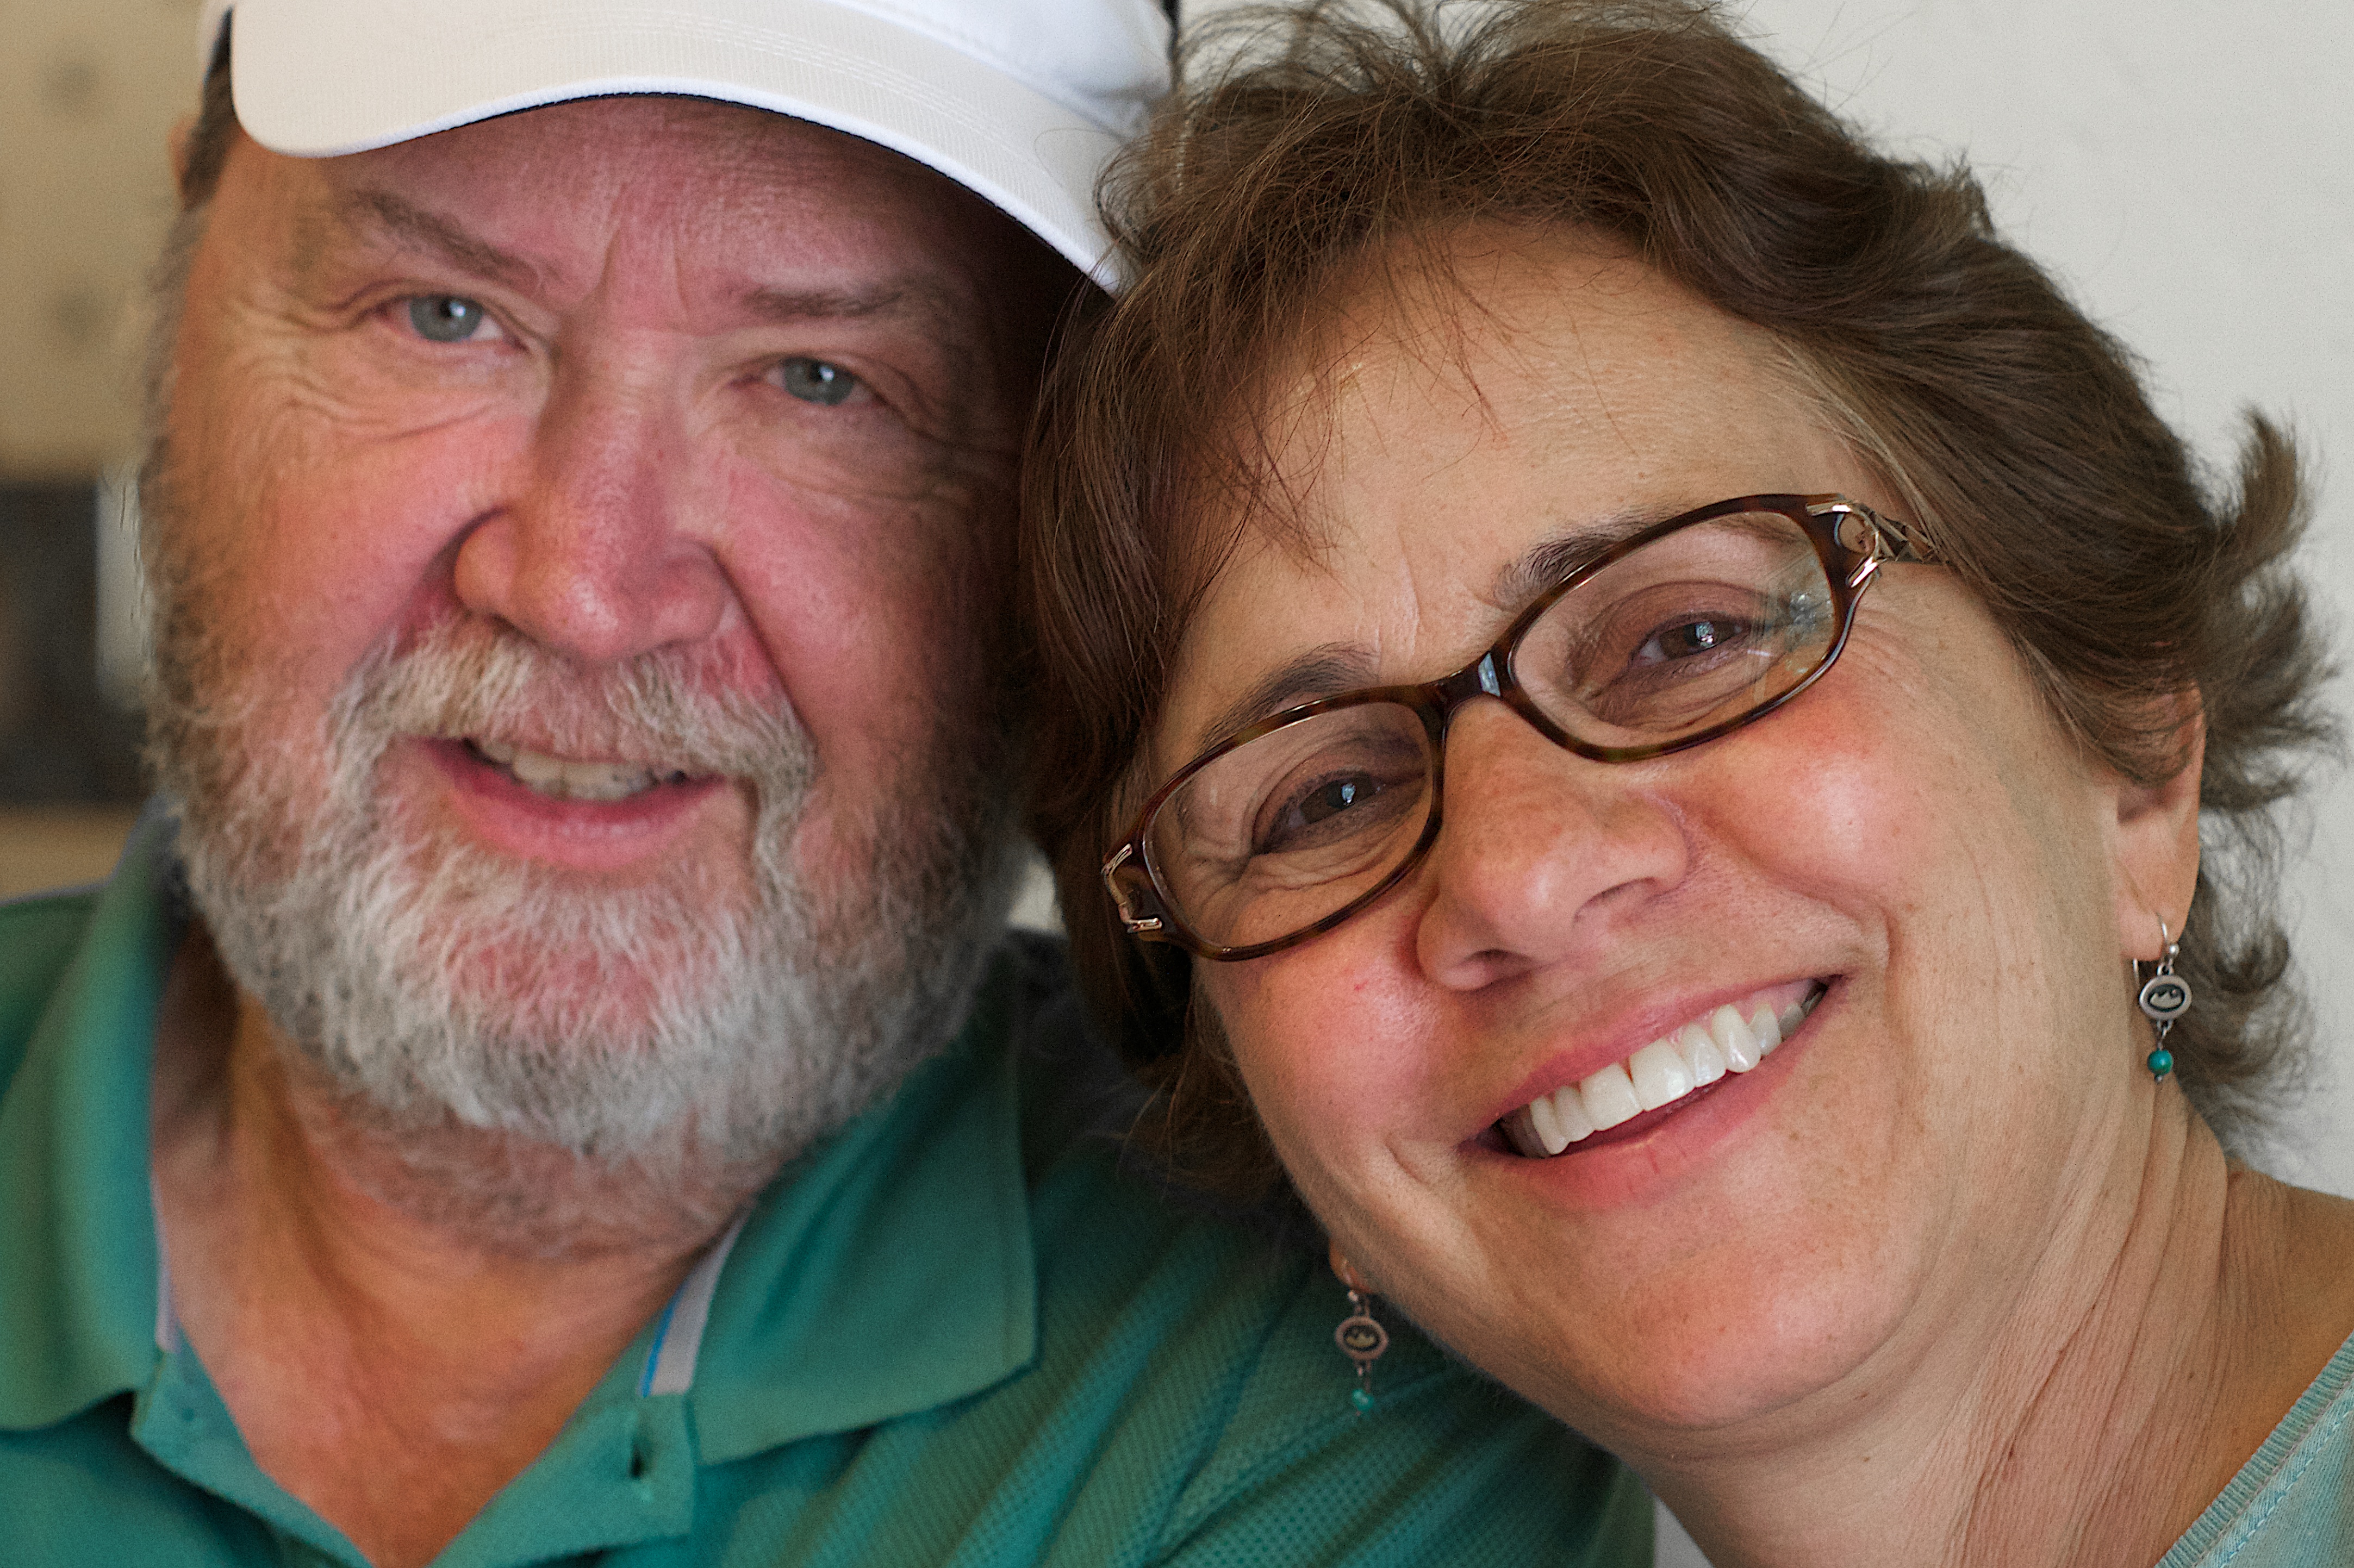
man, person, people, male, portrait, facial expression, smile, senior citizen, face, family, nose, eye, glasses, head, skin, grandparent, facial hair, vision care